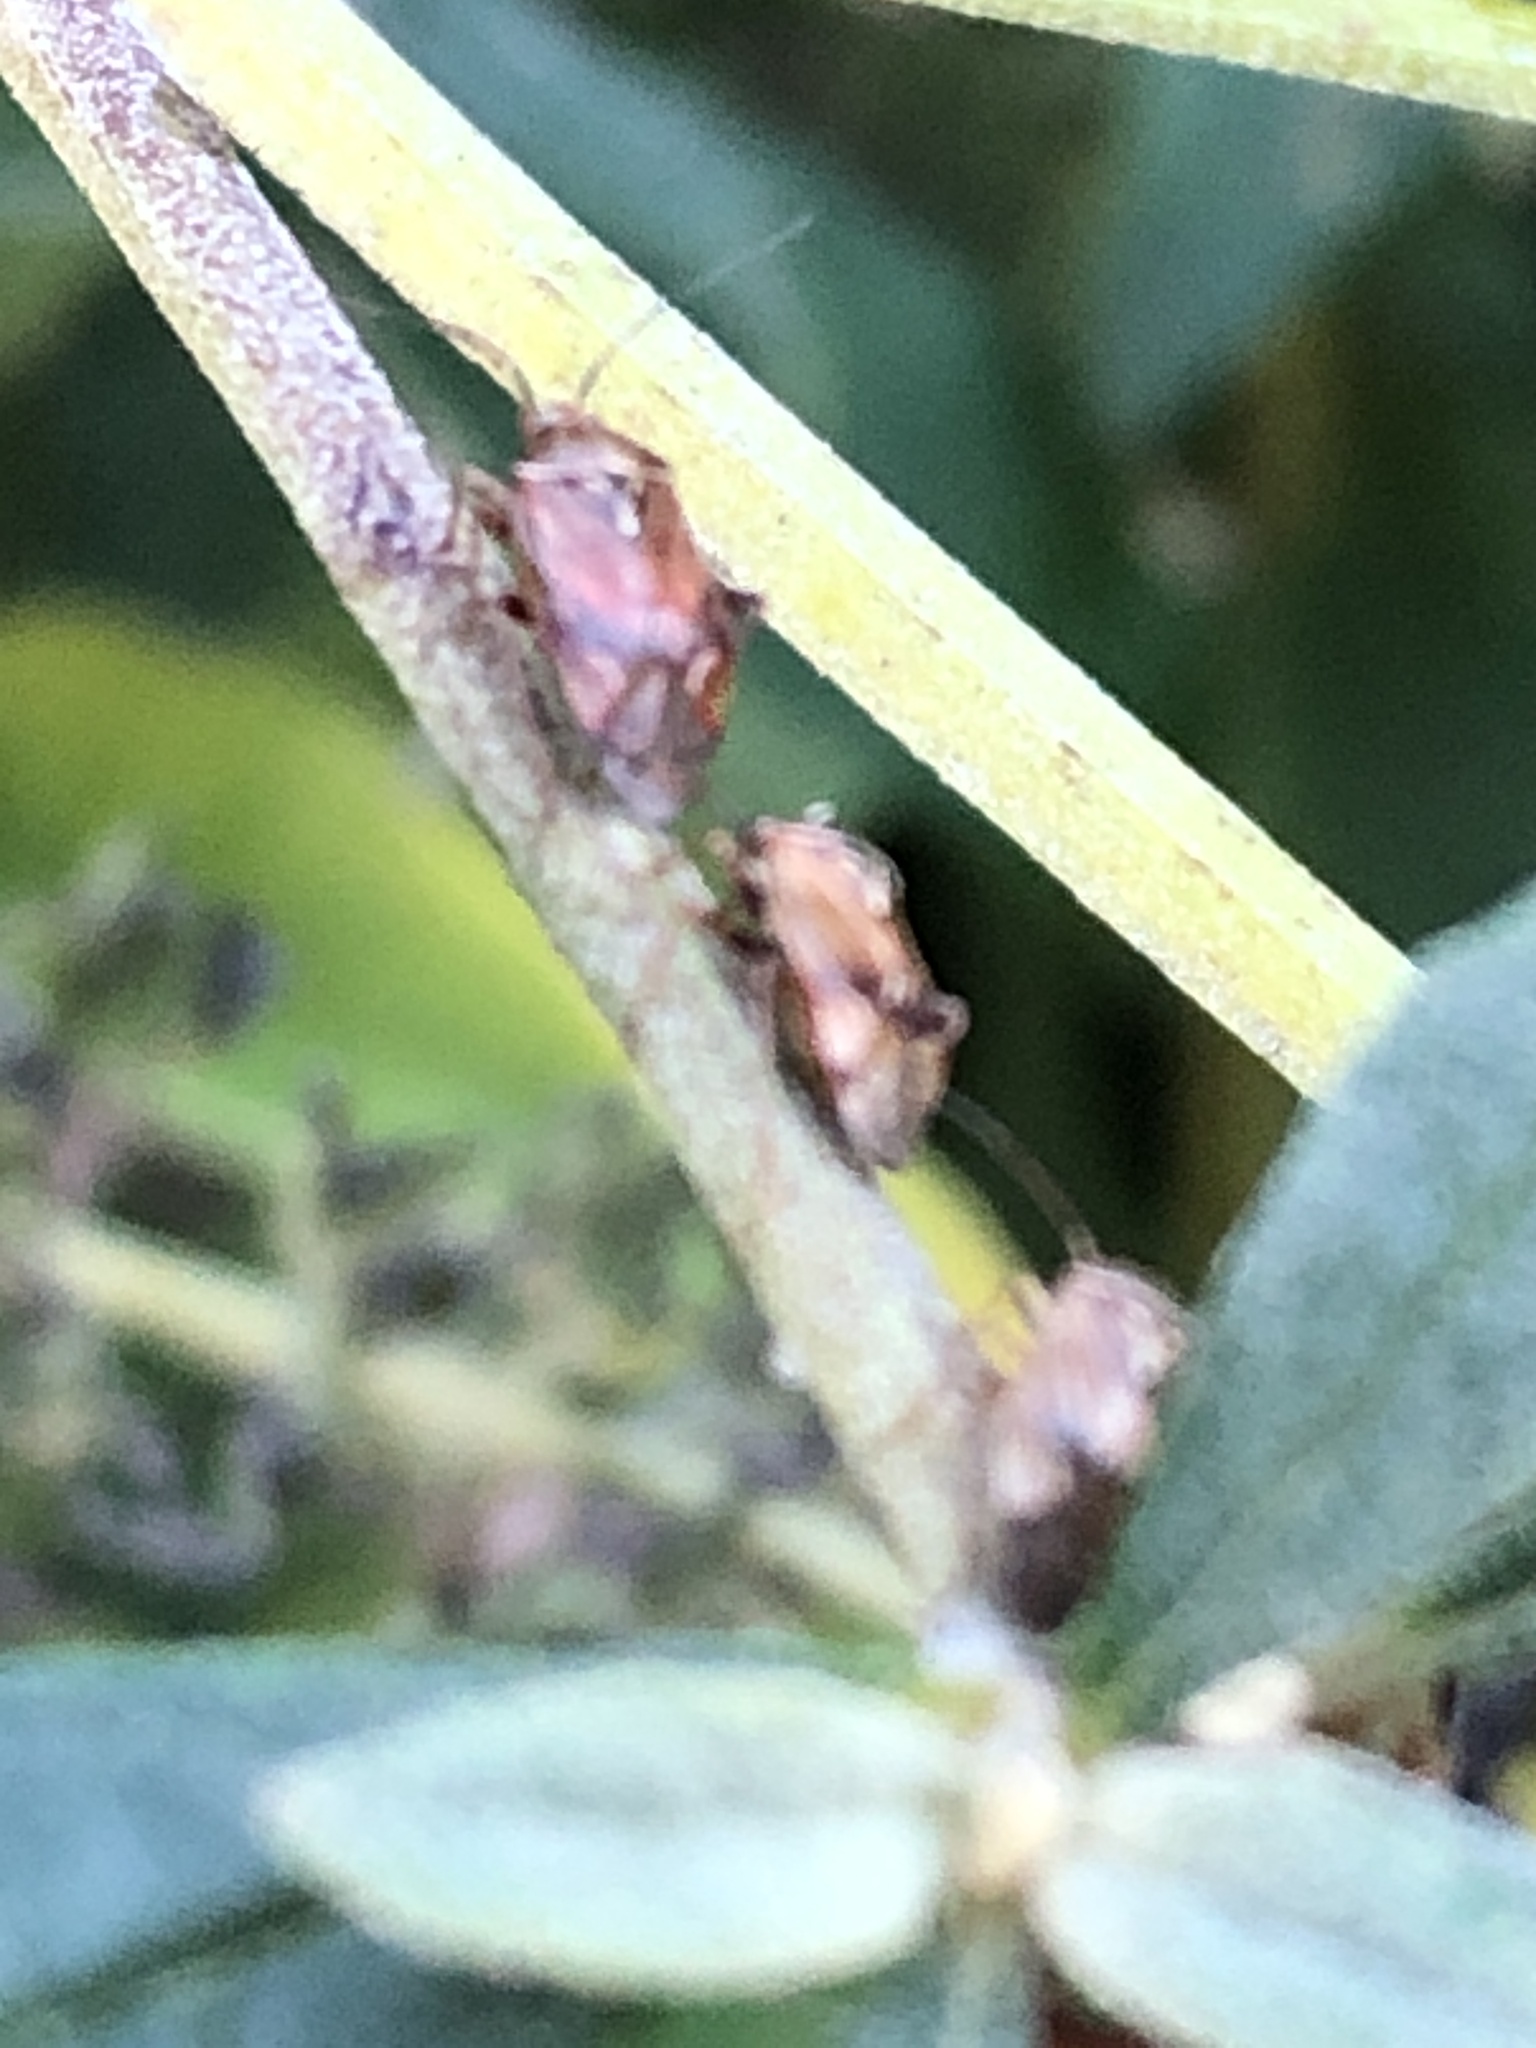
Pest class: lygus_bug